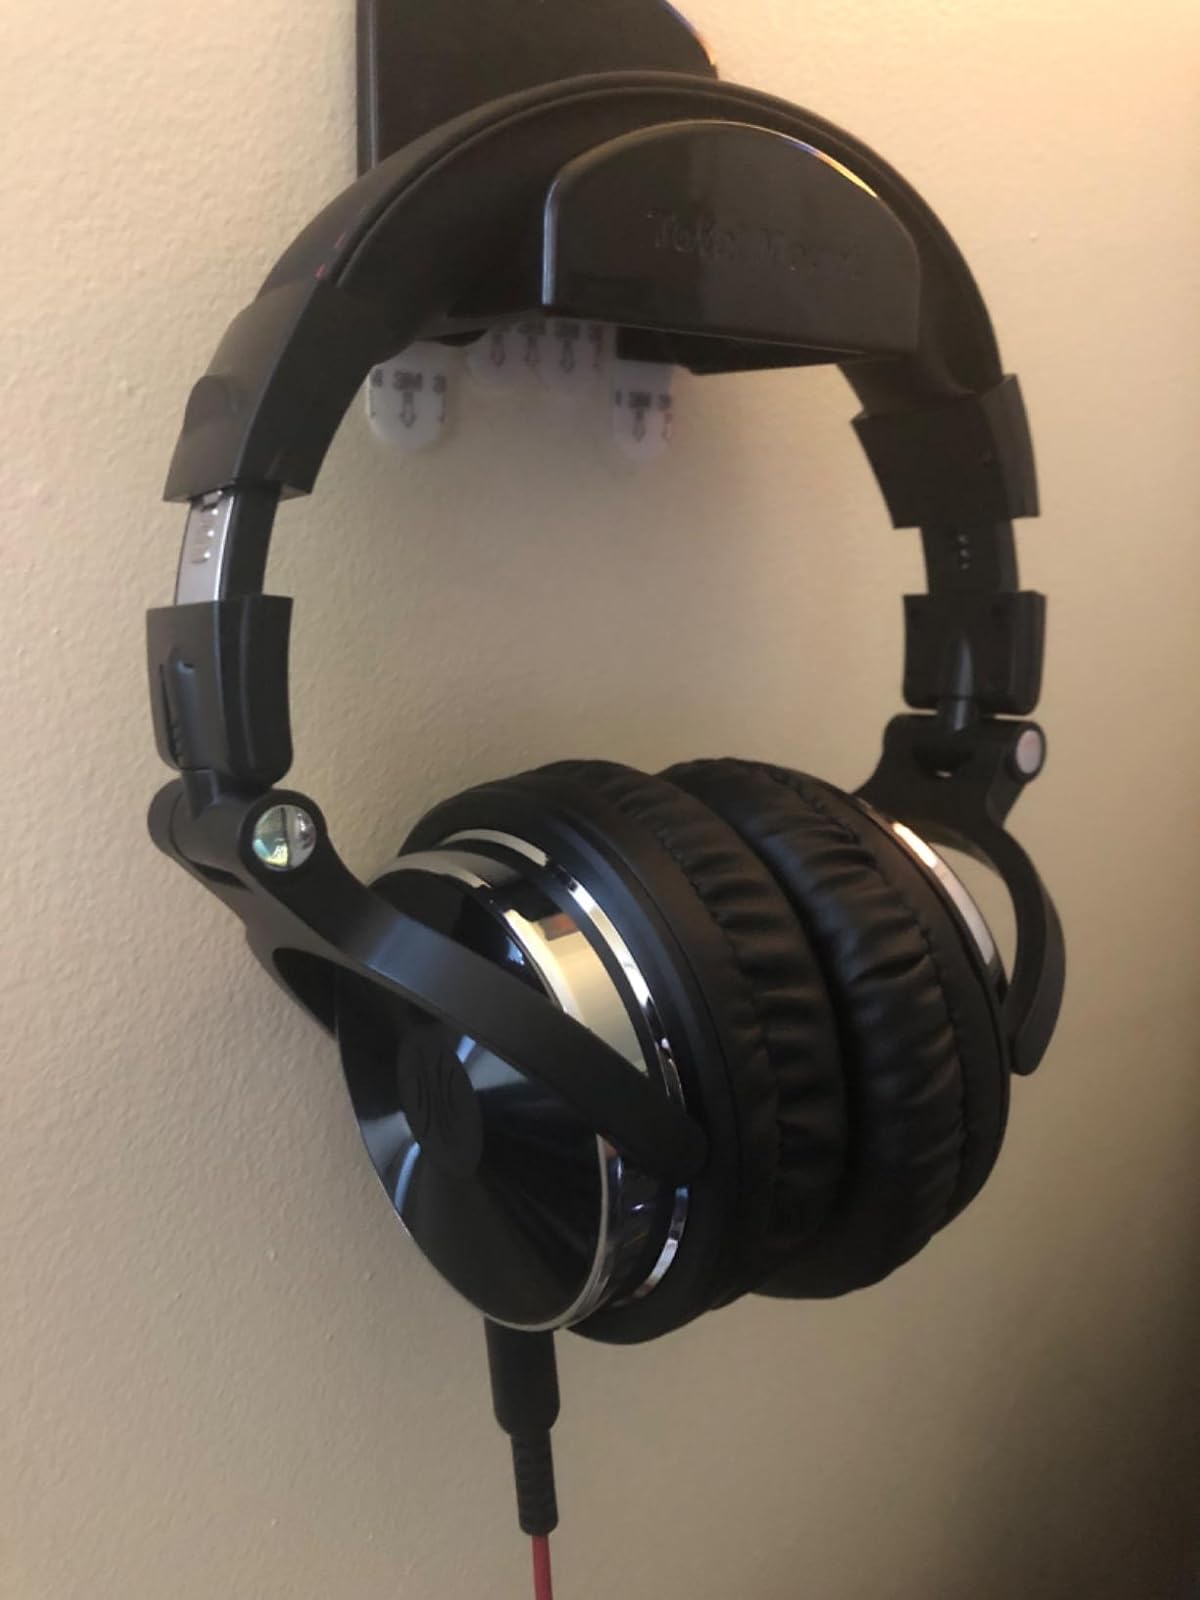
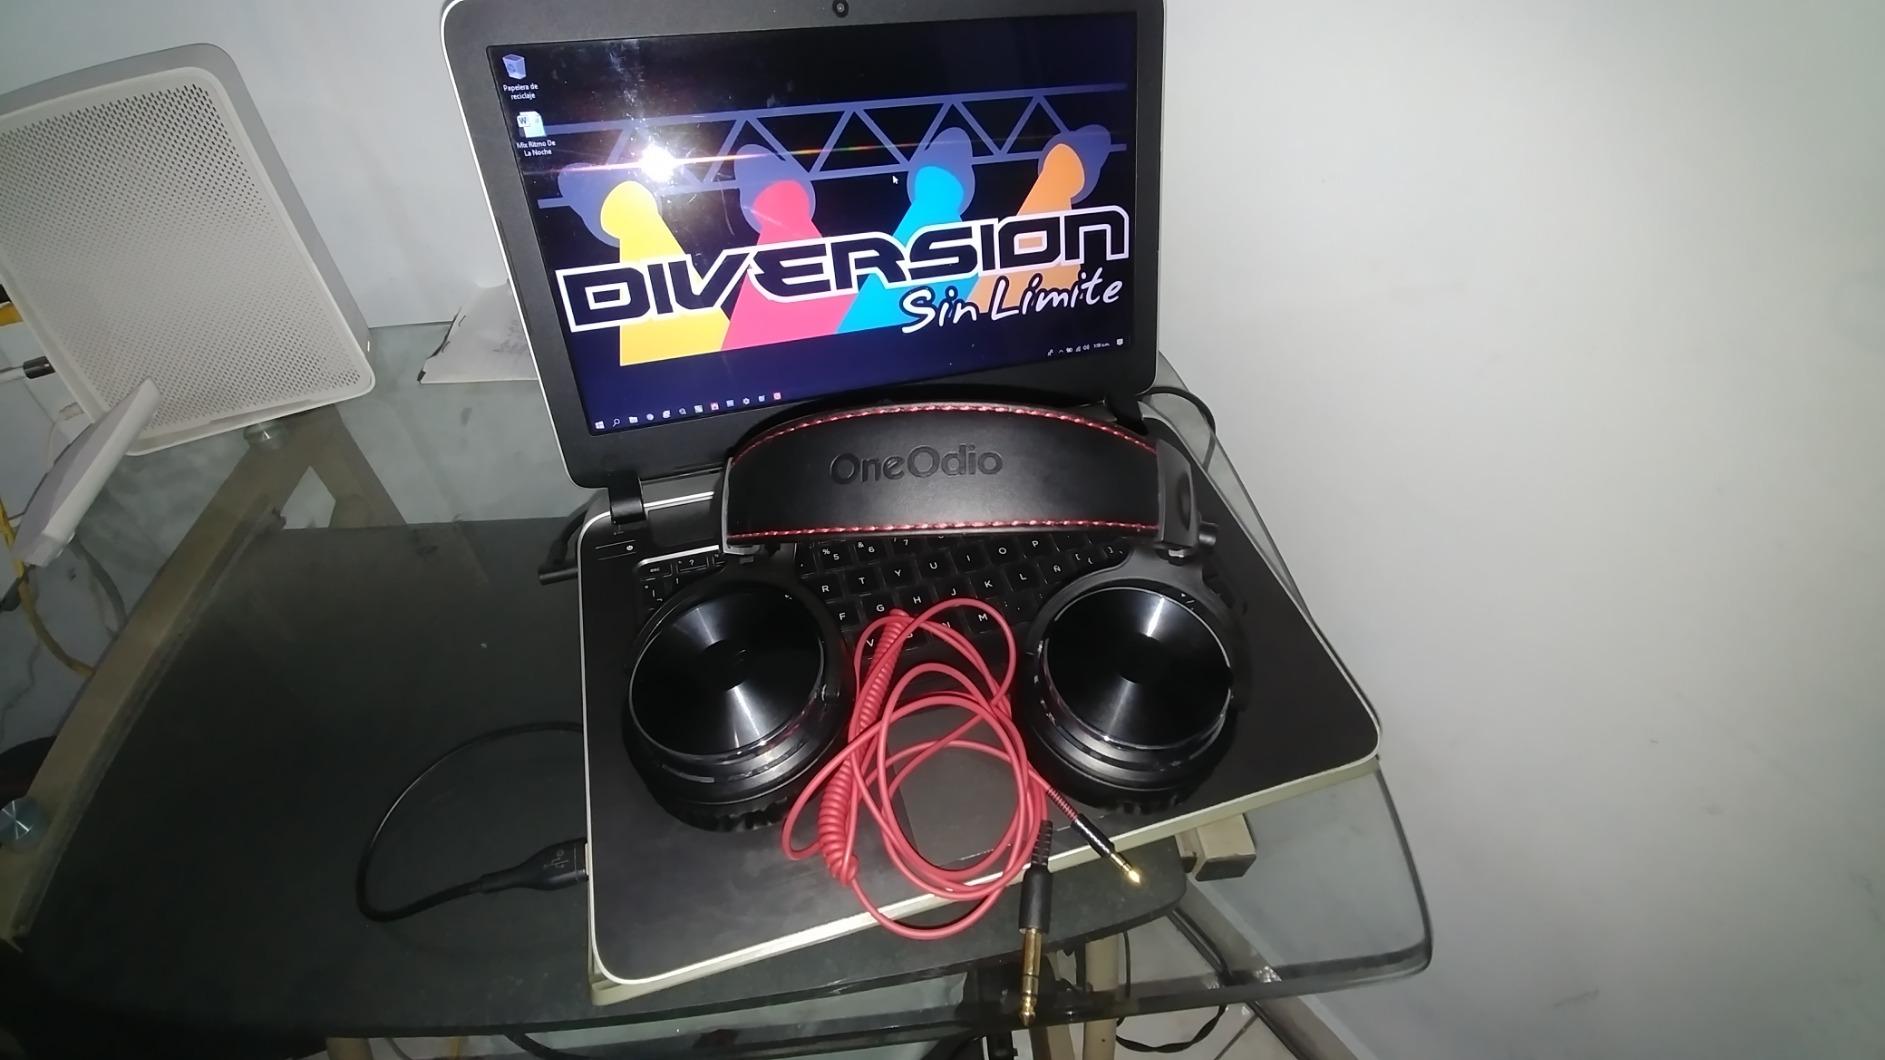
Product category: headphones
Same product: yes